Culture of the Czech Republic

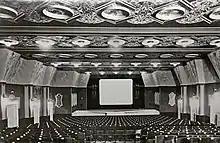
Ořechovka Cinema built in Art Deco style c. 1920

The history of Czech cinema starts with Jan Kříženecký, an early pioneer of cinematography from the end of the 19th century. The first major film studio, Barrandov Studios, was launched by Miloš Havel in 1933. Otakar Vávra was among the most notable domestic directors in Czechoslovakia from the late 1930s onward. In the 1960s – leading up to the Prague Spring of 1968 – the Czechoslovak New Wave emerged, led by directors like Miloš Forman, Věra Chytilová or Jiří Menzel. Miloš Forman managed to flee before the invasion of Czechoslovakia in 1968 and continued his career in the United States, where he reached high critical acclaim and received two Academy Awards for Best Director for his movies "One Flew Over the Cuckoo's Nest" (1975) and "Amadeus" (1984). Jiří Menzel was another Academy Award laureate, winning the 1967 Academy Award for Best Foreign Language Film with his first feature film, "Closely Watched Trains". A contemporary director Jan Svěrák is another laureate of the Academy Award for Best Foreign Language Film, which he received for his drama "Kolya" in 1996.